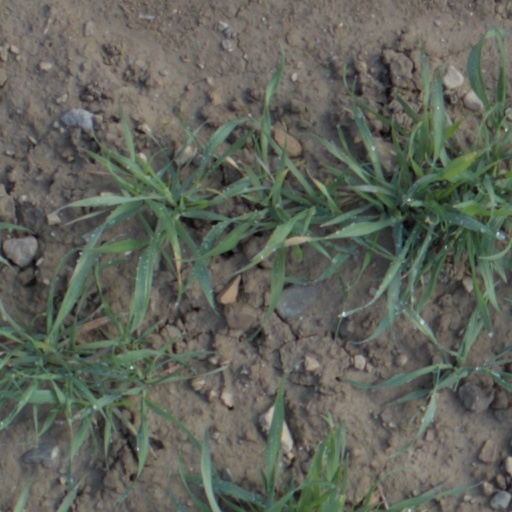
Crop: wheat